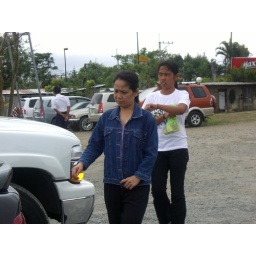
...i'm NOT available either! but the girl in white behind me thinks your CUTE todd!